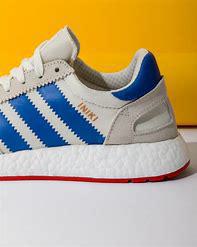
Brand: Adidas
Model: Iniki Runner